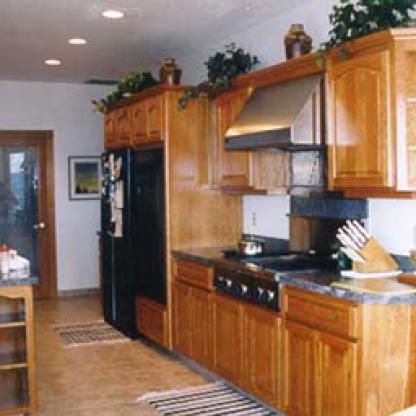
Scene: Indoor